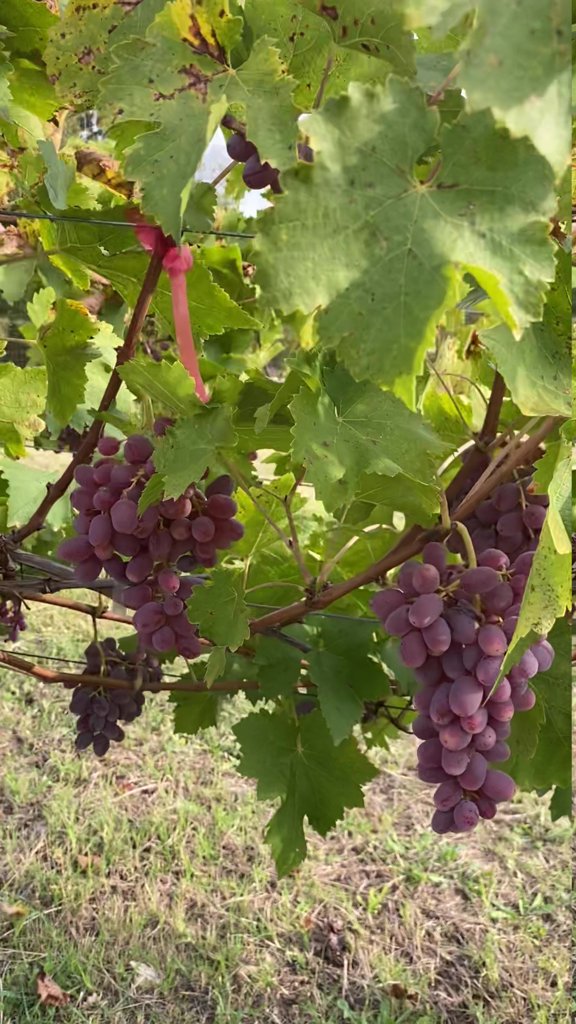
Berries visible: 119
Grape clusters: 3